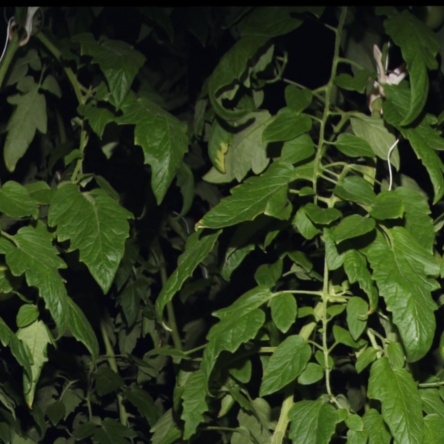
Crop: tomato